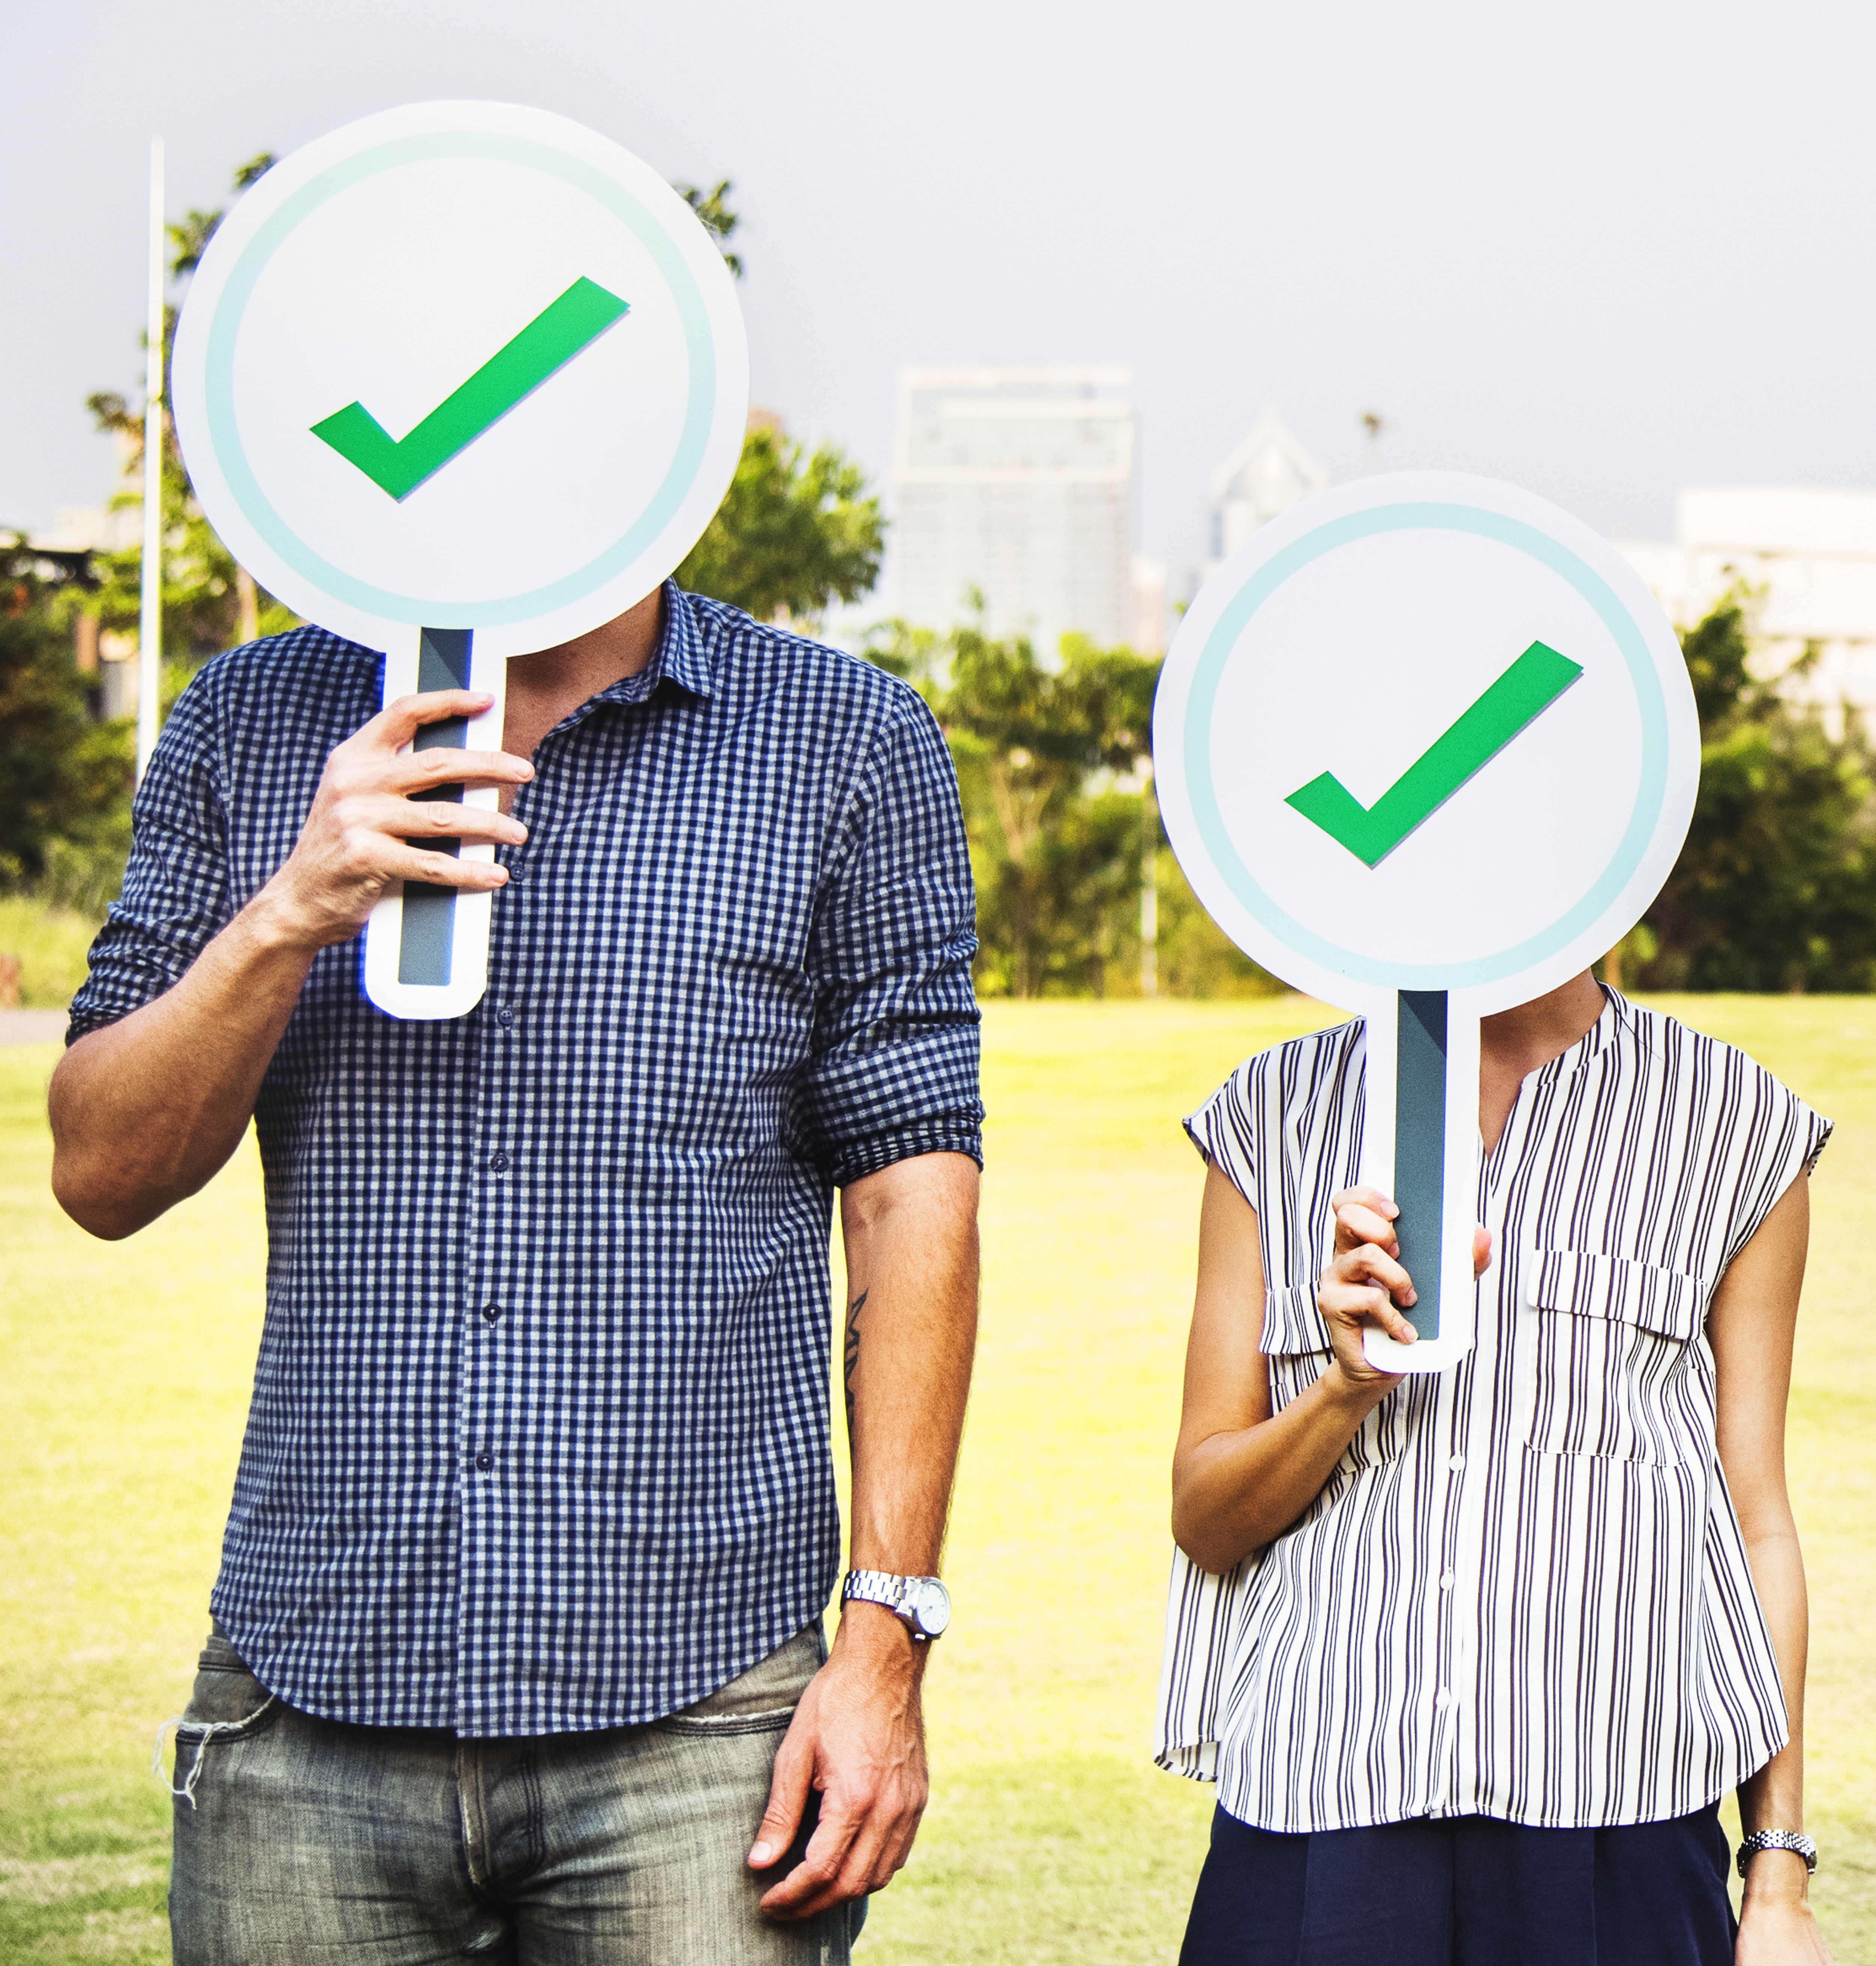
agree, asian, bangkok, boyfriend, caucasian, check, chinese, correct, couple, diverse, diversity, european, friends, girlfriend, holding, icon, international, japanese, malaysian, man, mark, outdoors, park, partner, people, singaporean, team, teamwork, thailand, tick, ticked, together, togetherness, true, verify, vote, westerner, white, woman, yes, clothing, t shirt, outerwear, sleeve, recreation, shirt, pattern, product